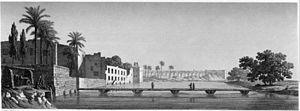
Ibrahim Bey, né en 1735 à Martkopi dans le district de Gardabani en Géorgie ou en Circassie selon les sources, et mort en 1817 à Dongola, est un chef mamelouk et bey égyptien qui a combattu contre les armées de Napoléon Bonaparte pendant la campagne d'Égypte.
La Province d'Égypte était une province de l'Empire ottoman. Conquise par Sélim Iᵉʳ en 1517, l’Égypte ottomane tient une place importante dans la stratégie et l'économie de l'Empire malgré les mutineries répétées des garnisons turques et des mamelouks, anciens maîtres du pays qui occupent encore une place importante dans le gouvernement local. Au XVIIIᵉ siècle, l'affaiblissement de l'autorité ottomane permet aux mamelouks de reprendre temporairement le pouvoir mais ils sont battus par les Français de Bonaparte lors de l'expédition d'Égypte. Au XIXᵉ siècle, l'Égypte redevient autonome puis quasiment indépendante, bien que nominalement vassale du sultan ottoman, sous la dynastie de Méhémet Ali.